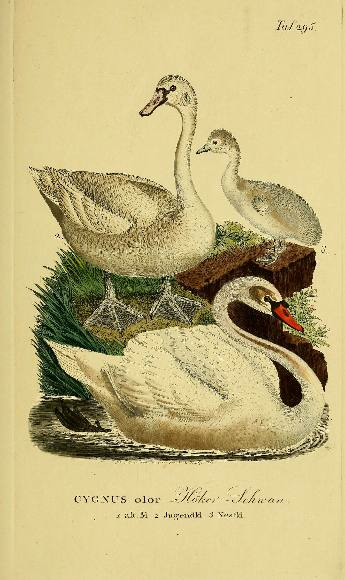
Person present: No